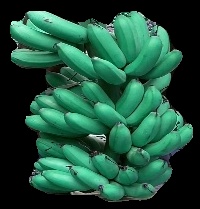
Variety: rasbale
Grade: grade1